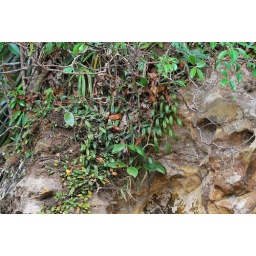
Growing lithophytic on a rock close to the beach in Bako NP.